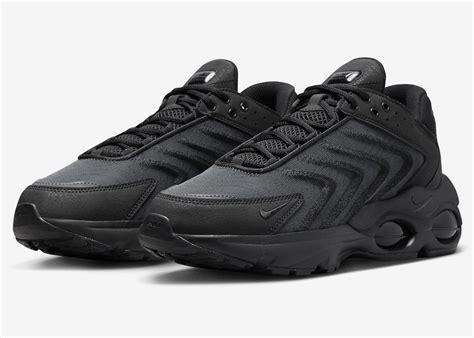
Brand: Nike
Model: Air Max TW